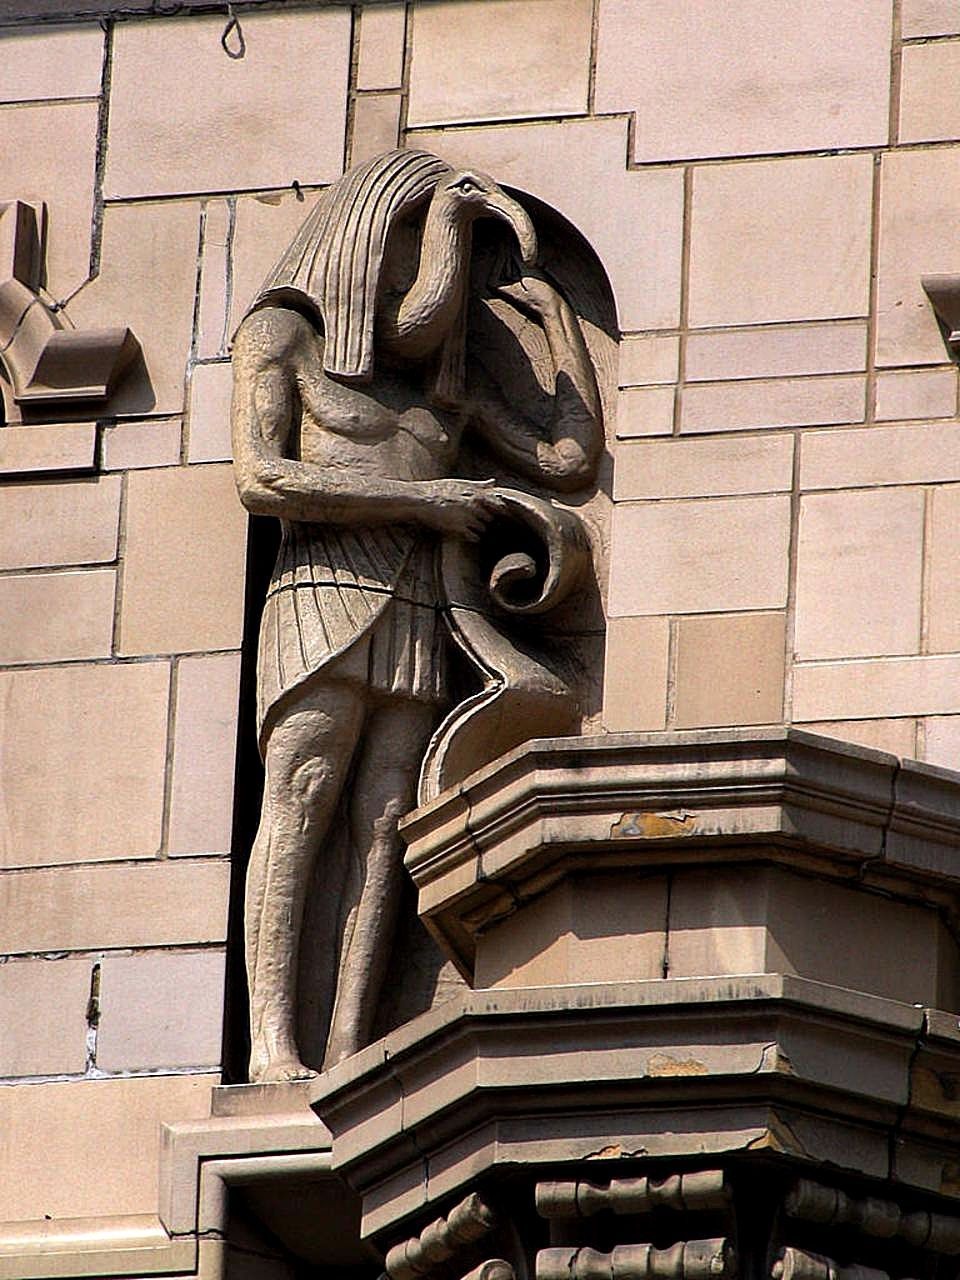
architecture, wall, monument, statue, gargoyle, sculpture, art, carvings, statues, carving, ancient history